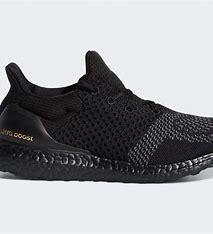
Brand: Adidas
Model: Ultraboost 1